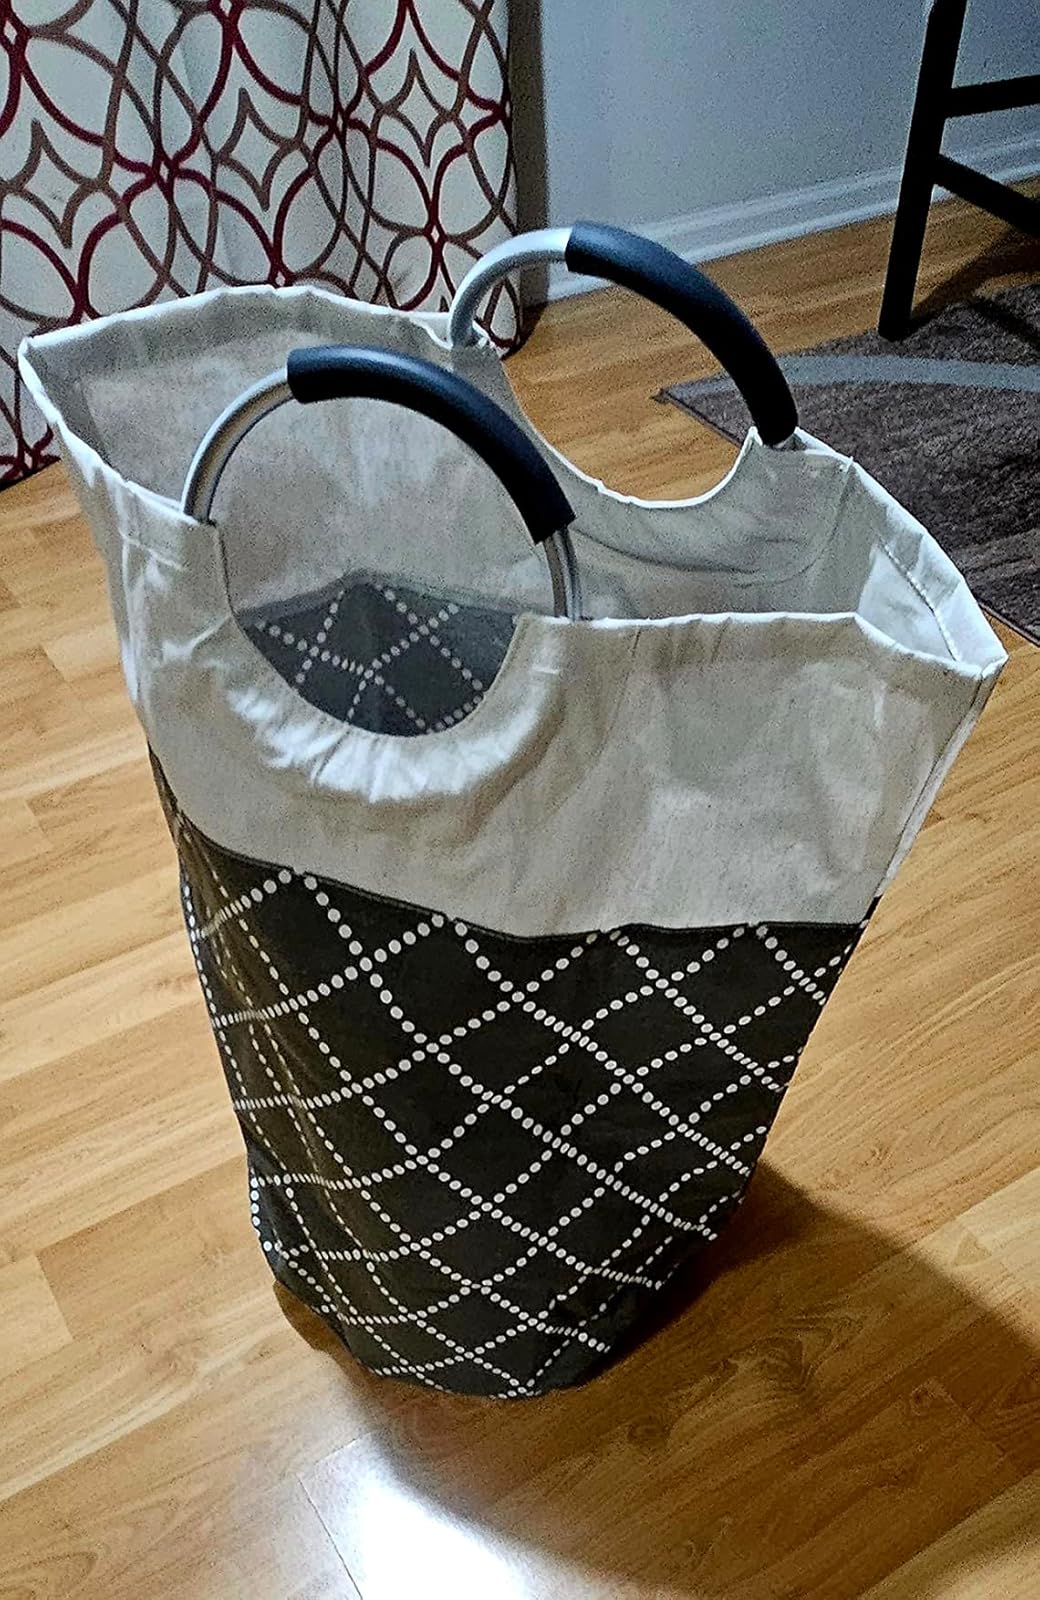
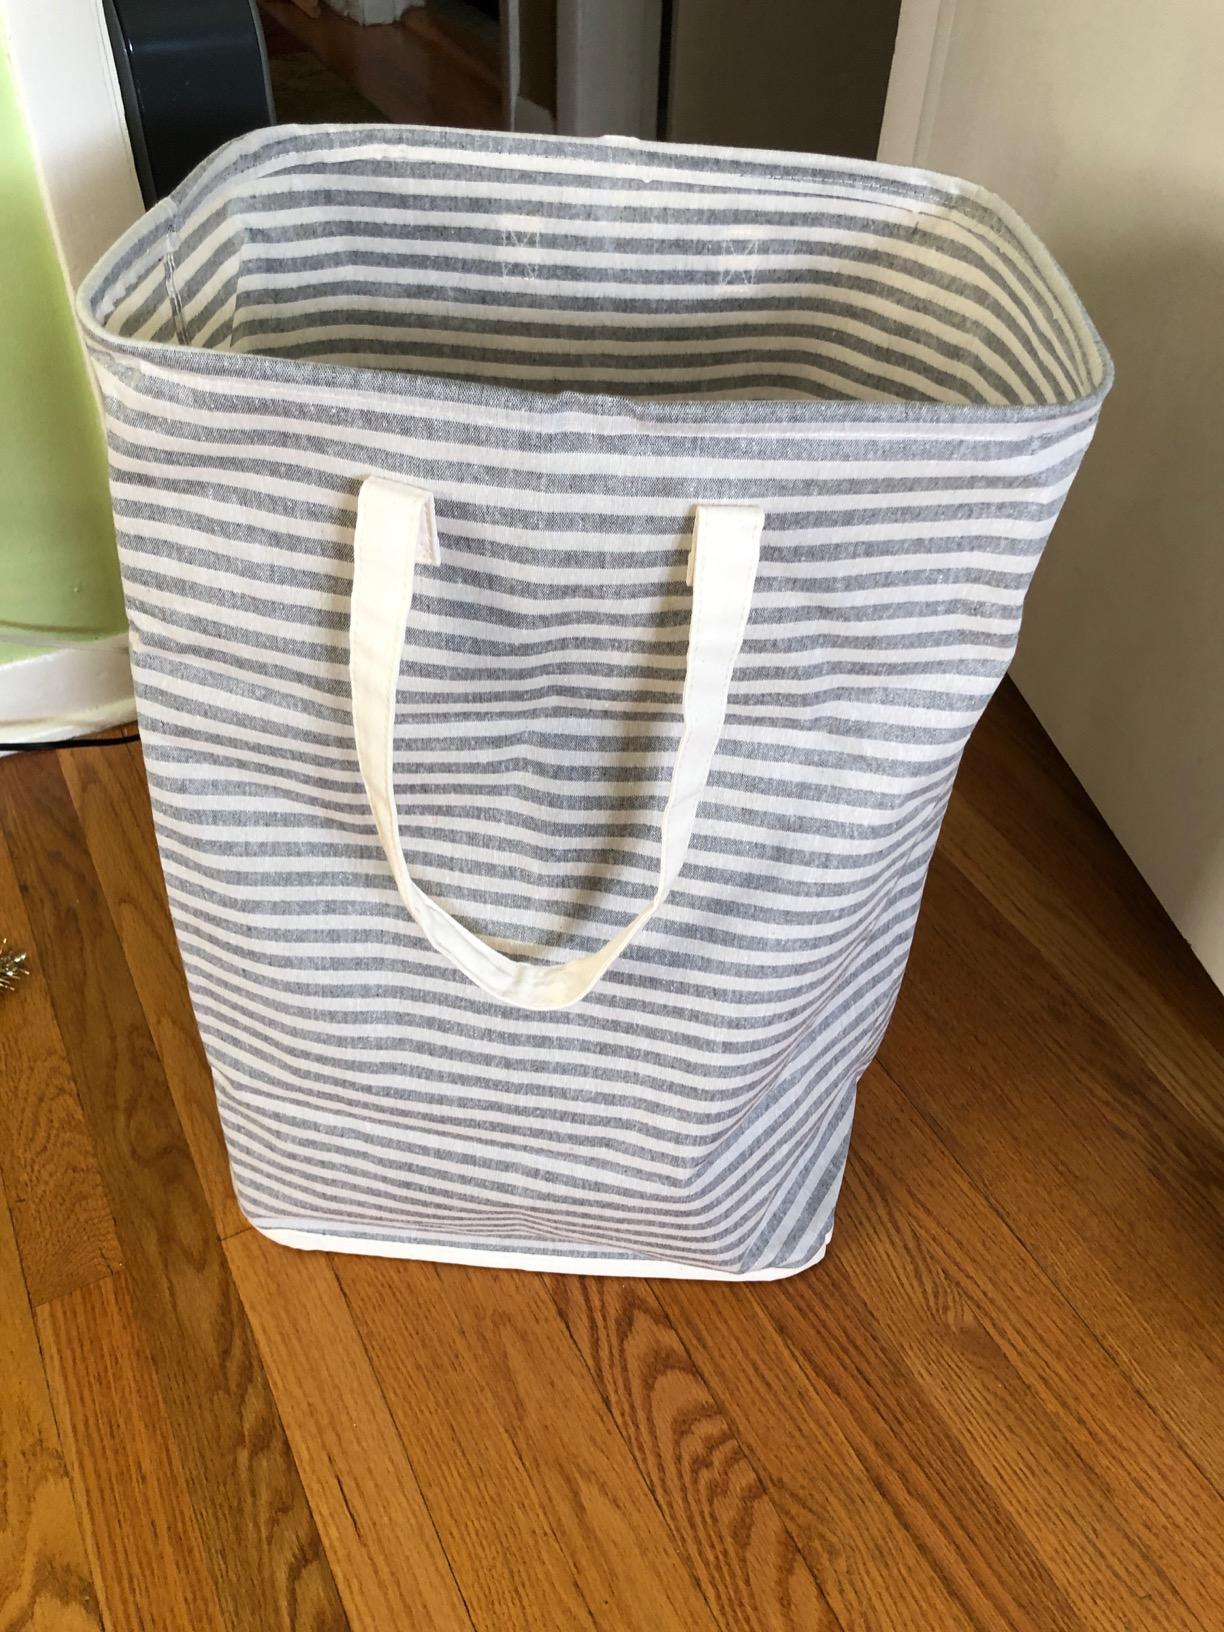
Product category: items_hamper
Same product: no